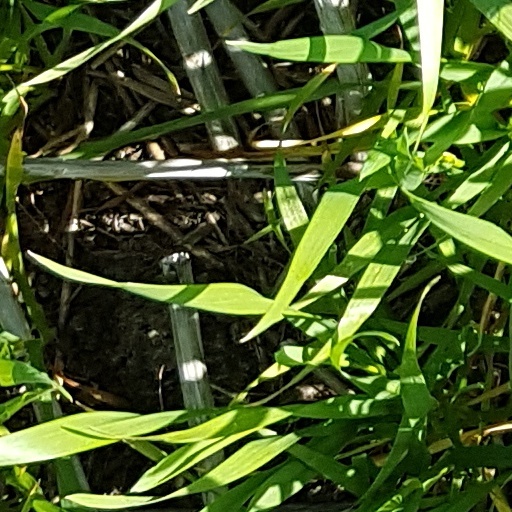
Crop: wheat